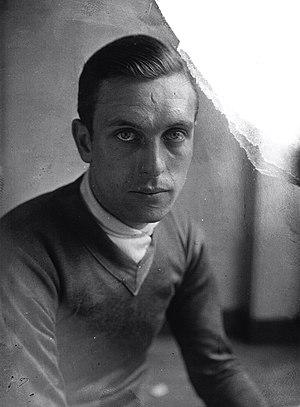
Jean Aerts lors du Tour de France 1929.
Jean Aerts, né le 8 septembre 1907 à Laeken et mort le 15 juin 1992 à Bruges, est un coureur cycliste sur route et sur piste belge. Il est champion du monde sur route amateur en 1927. Professionnel de 1928 à 1943, il remporte Paris-Bruxelles en 1931, le championnat du monde sur route professionnel en 1935, le championnat de Belgique sur route en 1936, et douze étapes du Tour de France. Jean Aerts dirige l’équipe belge du Tour de France entre 1958 et 1960 avant de devenir le pilote du célèbre reporter de la radio belge, Luc Varenne.